Kusel station

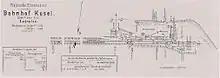
Track plan of 1902

The entrance station at its opening was built in the style of the other Palatine stations that were built in the 1860s and 1870s, inspired and equipped accordingly with external plasterwork. In accordance with the importance of the station it has a relatively large gable facing the tracks and the street. It has two and a half floors that were originally equipped with staff accommodation and administrative offices. Directly next to it there was a two-storey goods shed, which was created with the sloped part of the roof facing the station. Both the station and the goods shed experienced some structural changes and the latter was also expanded in the coming decades. There was a wooden porch at the western end of the station building. The station building is no longer used for rail operations.